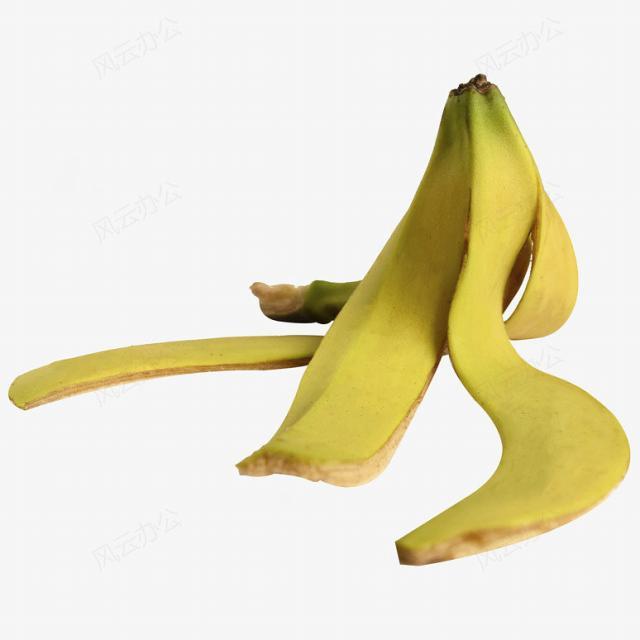
Label: bananas